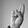
ASL letter: R